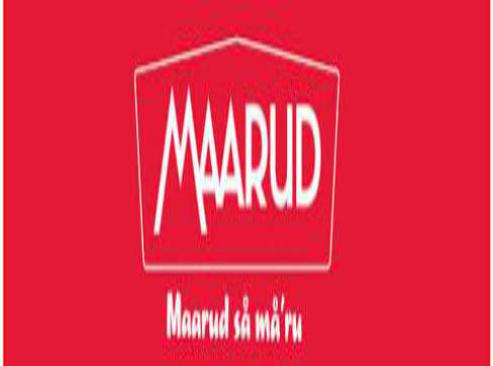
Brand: maarud
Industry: Food